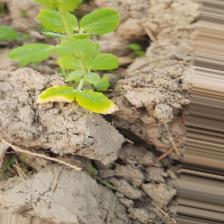
Label: Ascochyta blight